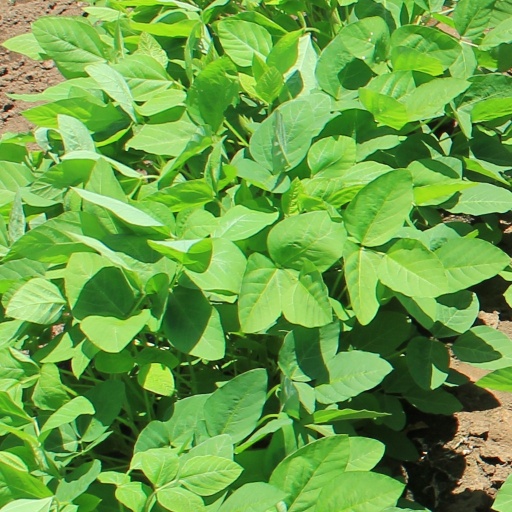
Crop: soybean